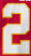
Number: 2